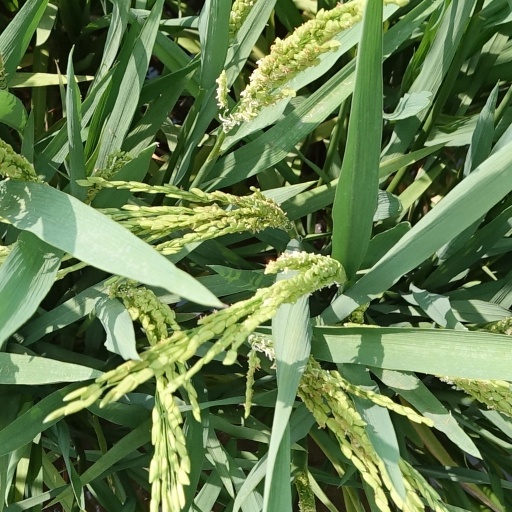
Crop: rice